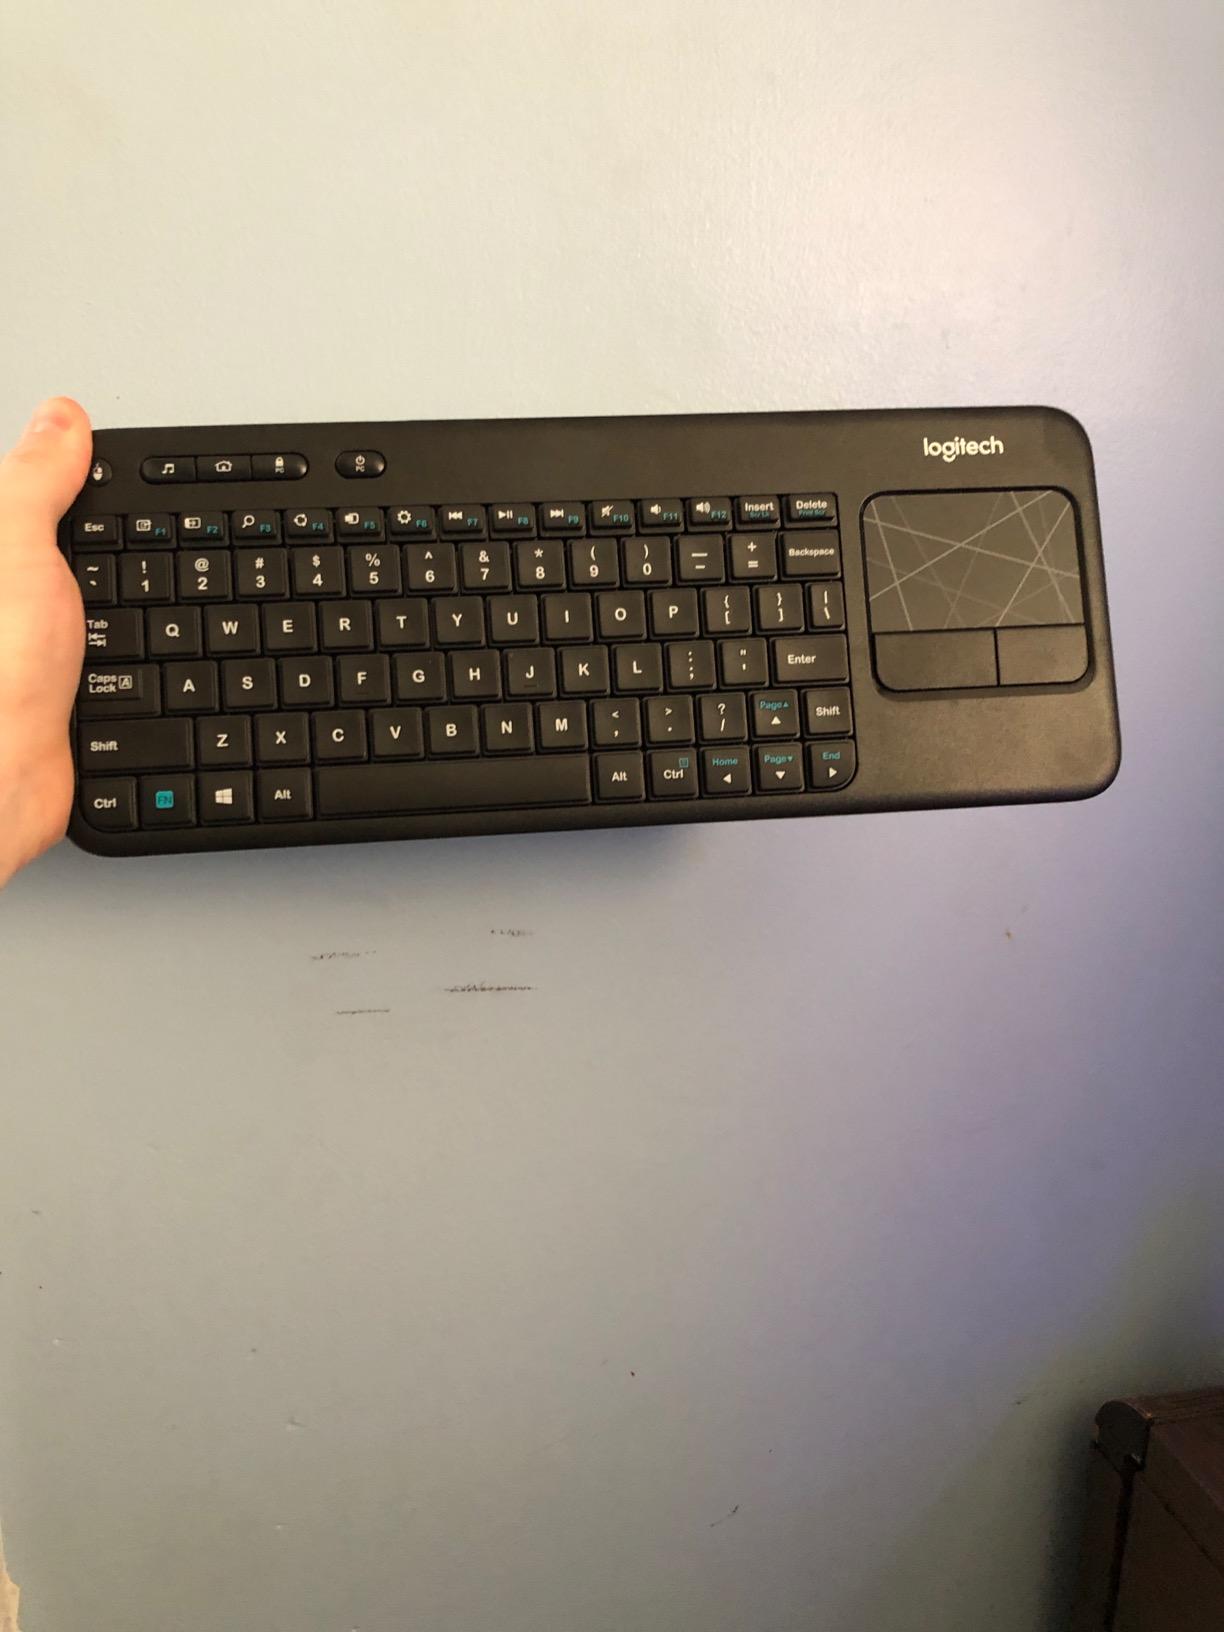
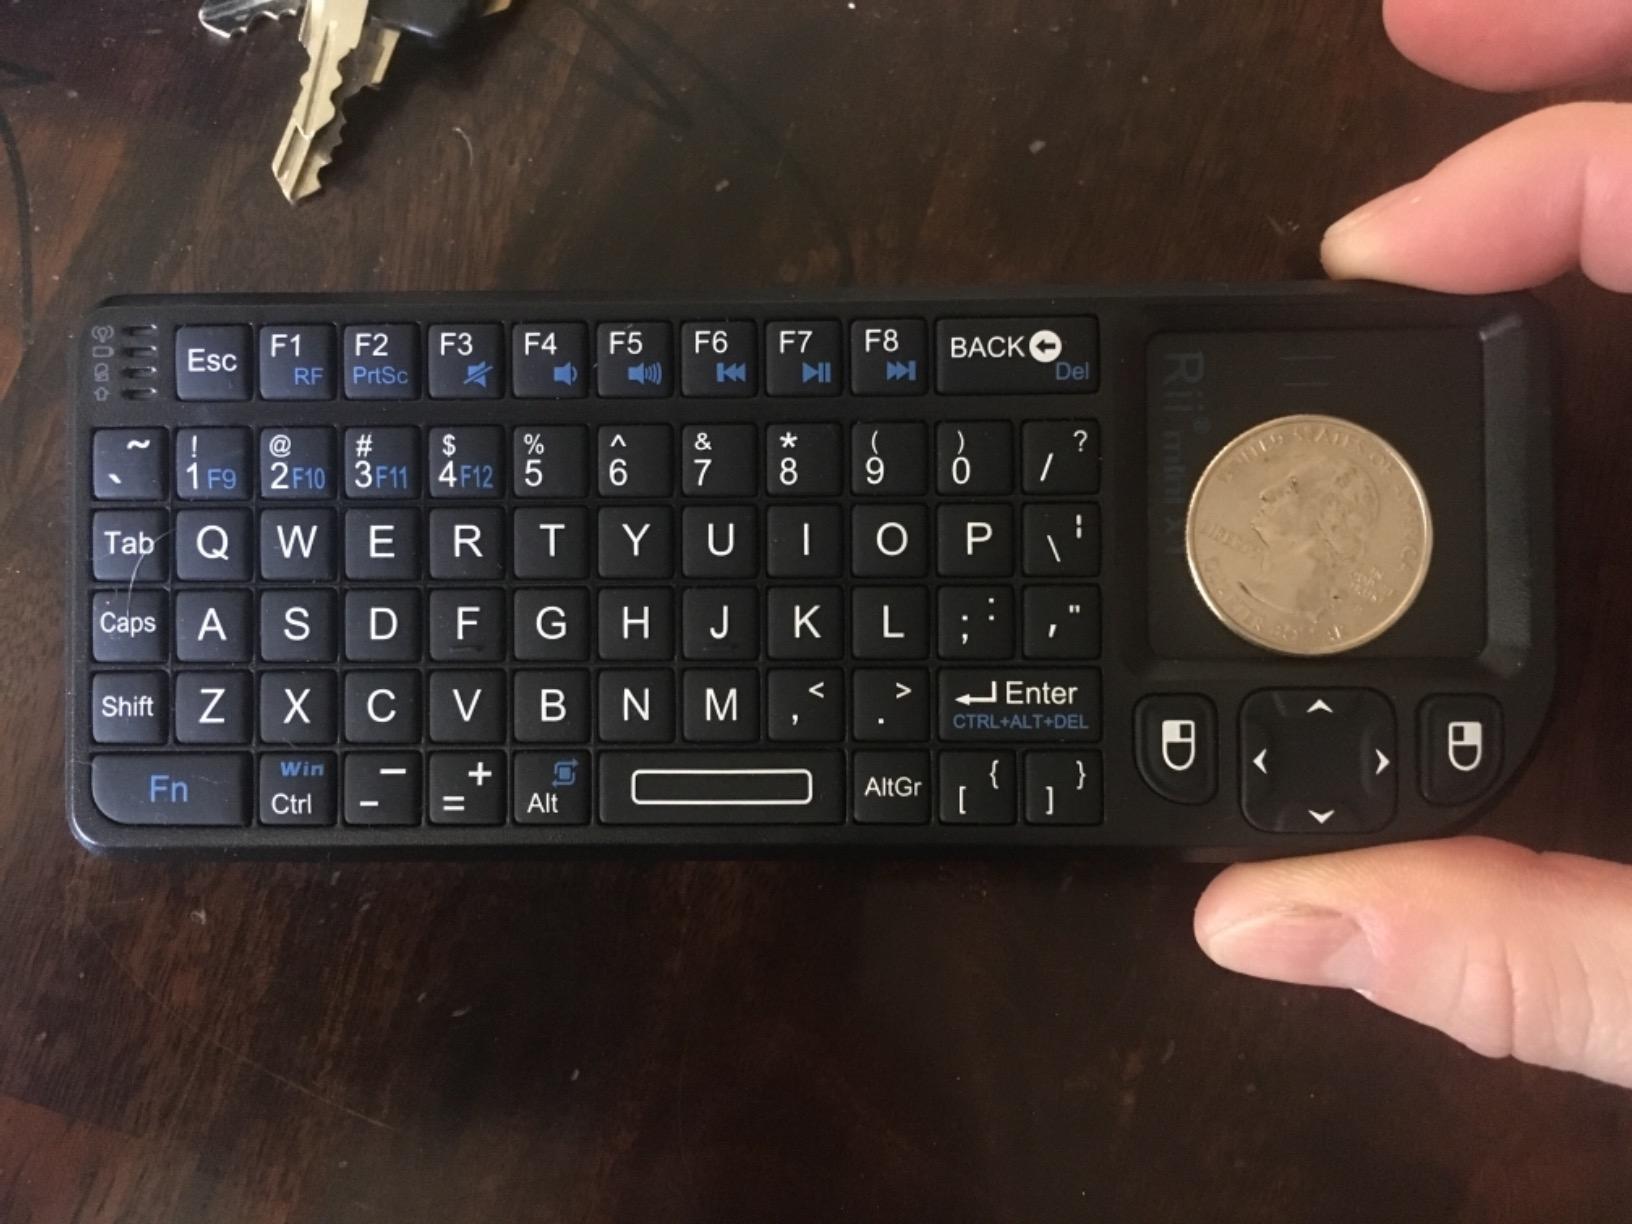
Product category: keyboard
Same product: no